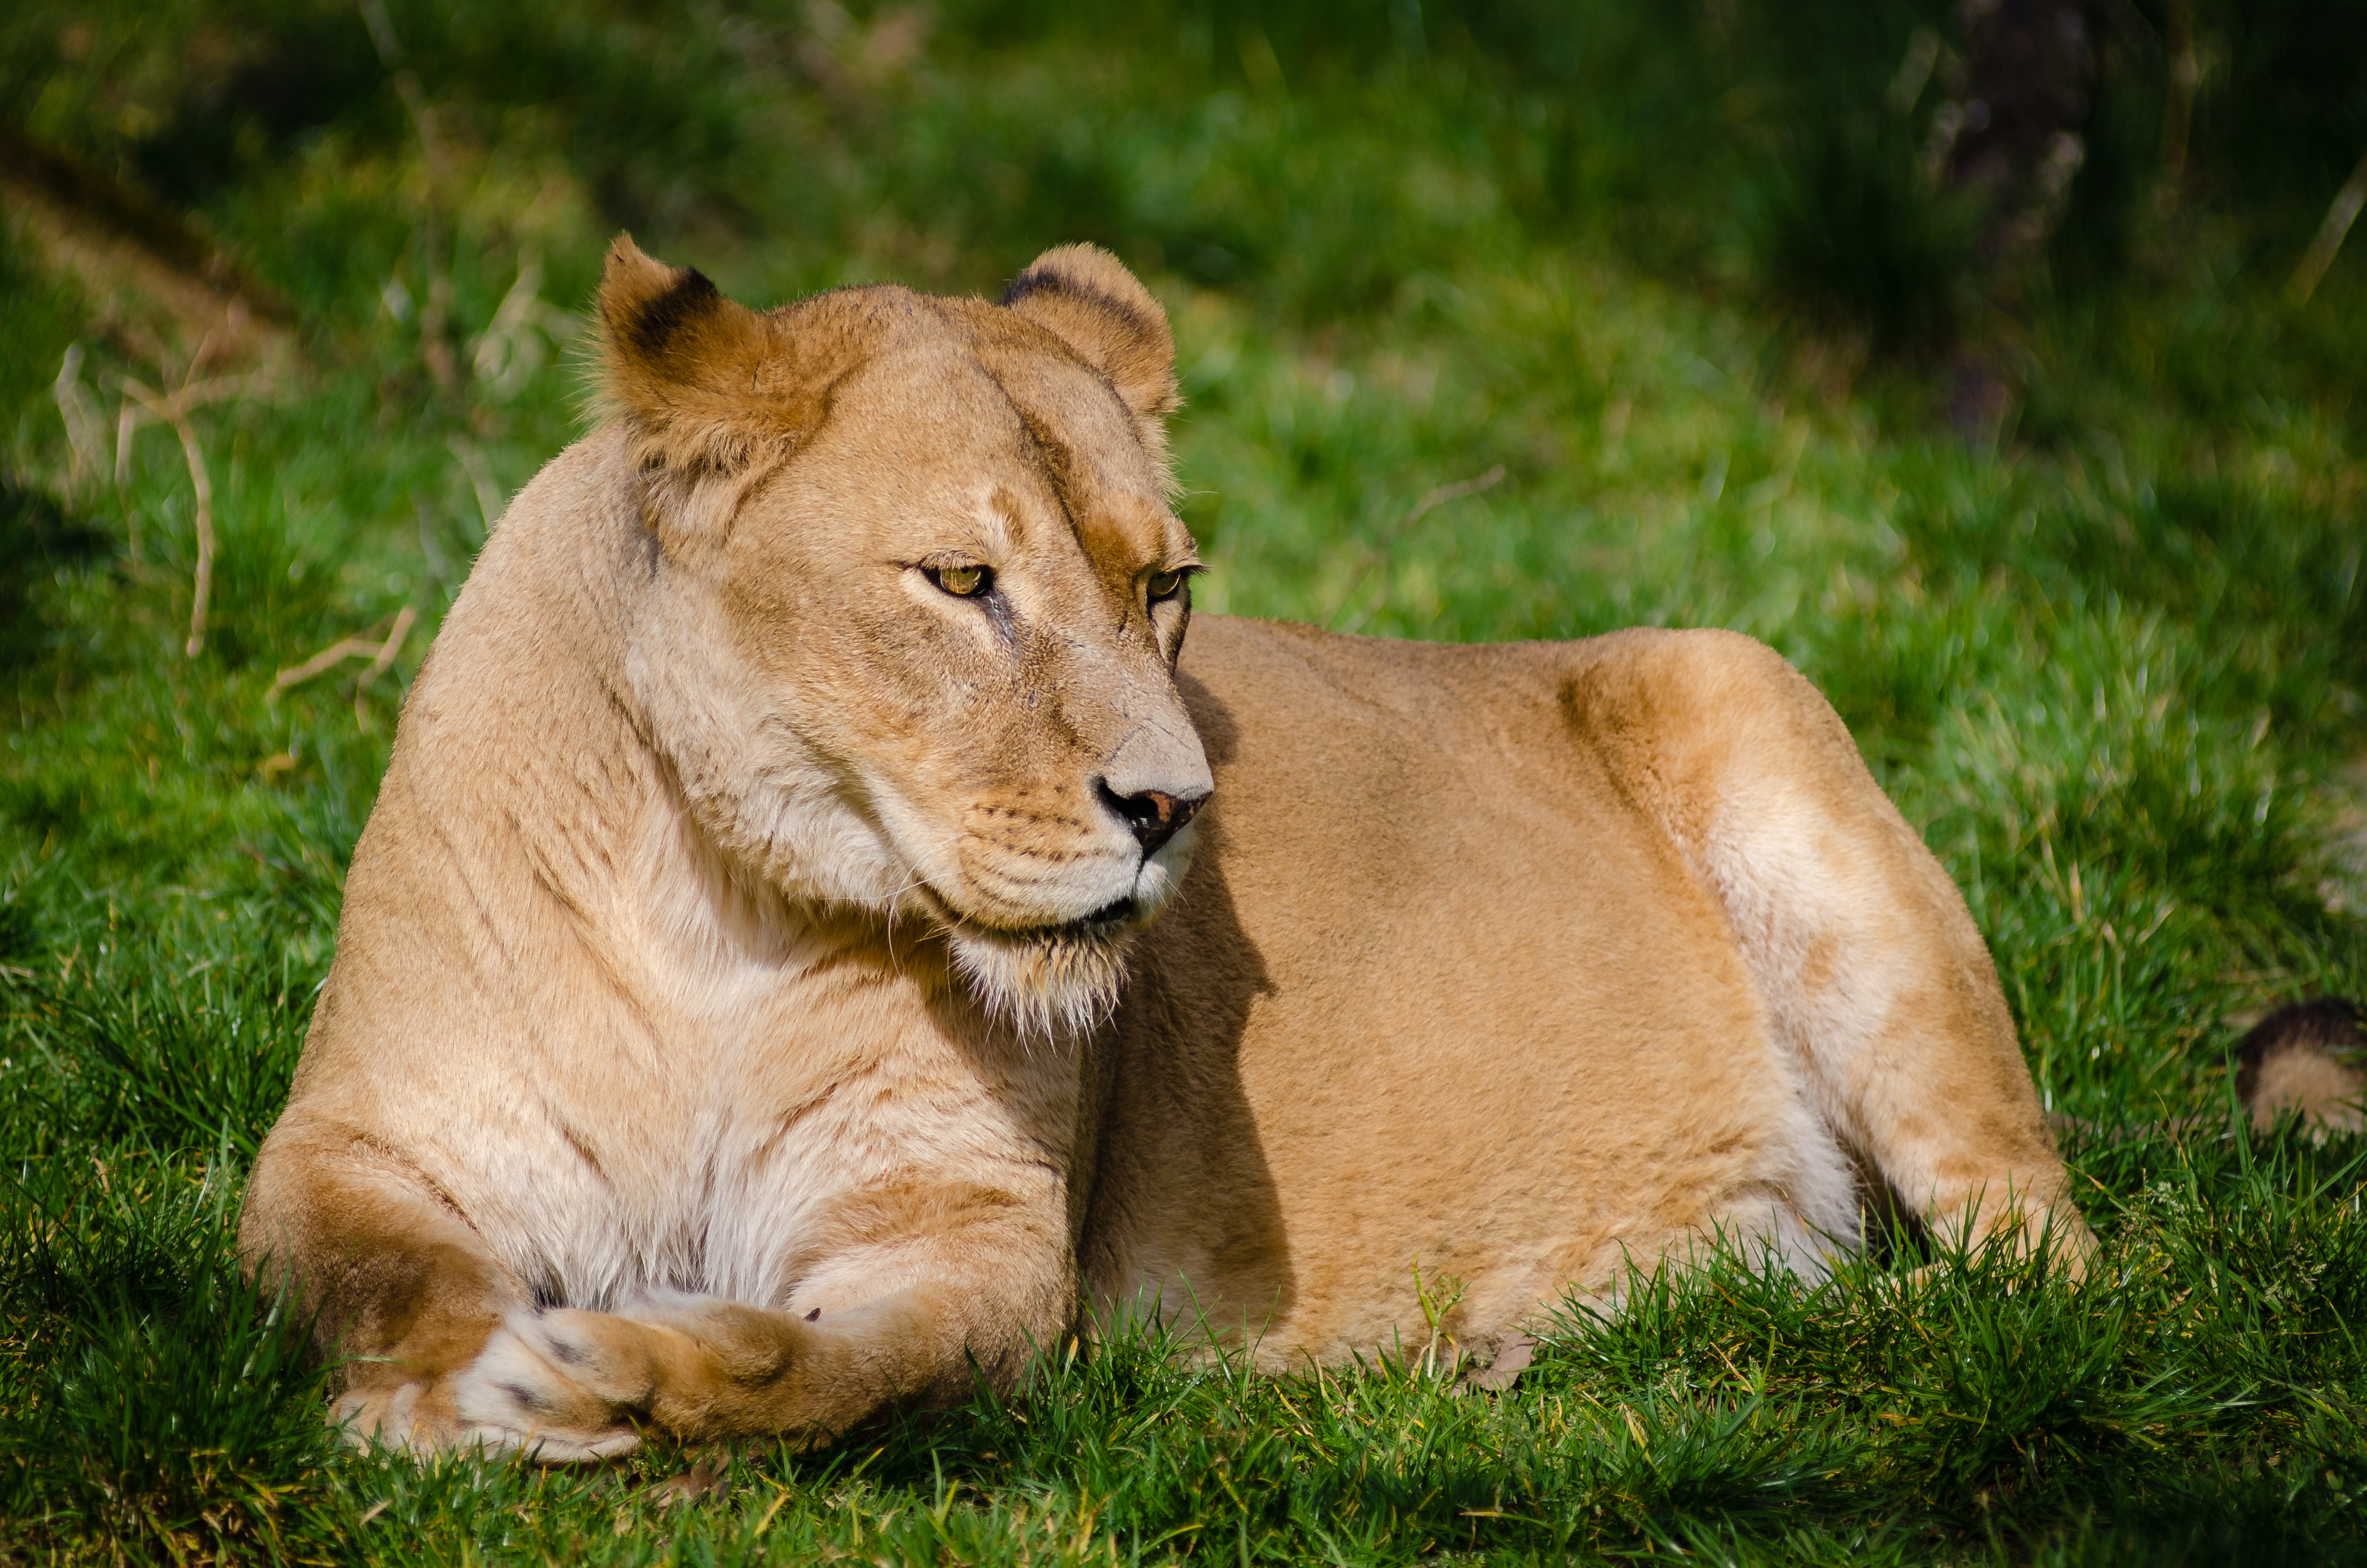
adventure, wildlife, zoo, mammal, mane, fauna, lion, vertebrate, safari, big cats, cat like mammal, dog breed group, masai lion